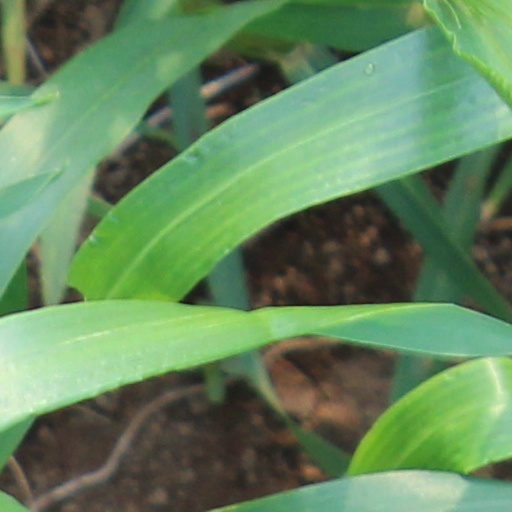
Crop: wheat